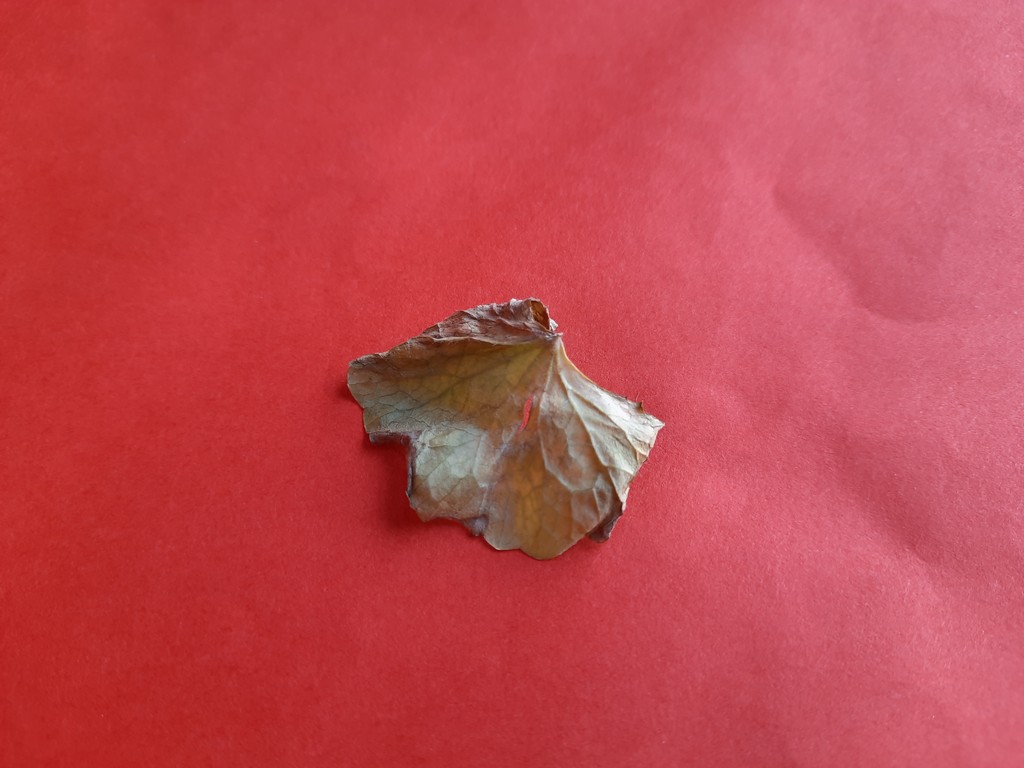
Label: Dried